1906–07 Illinois Fighting Illini men's basketball team

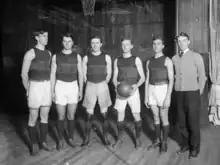
""1906-07 Fighting Illini team""

!colspan=9 style="background:#DF4E38; color:#FFFFFF;"|Big Ten regular season